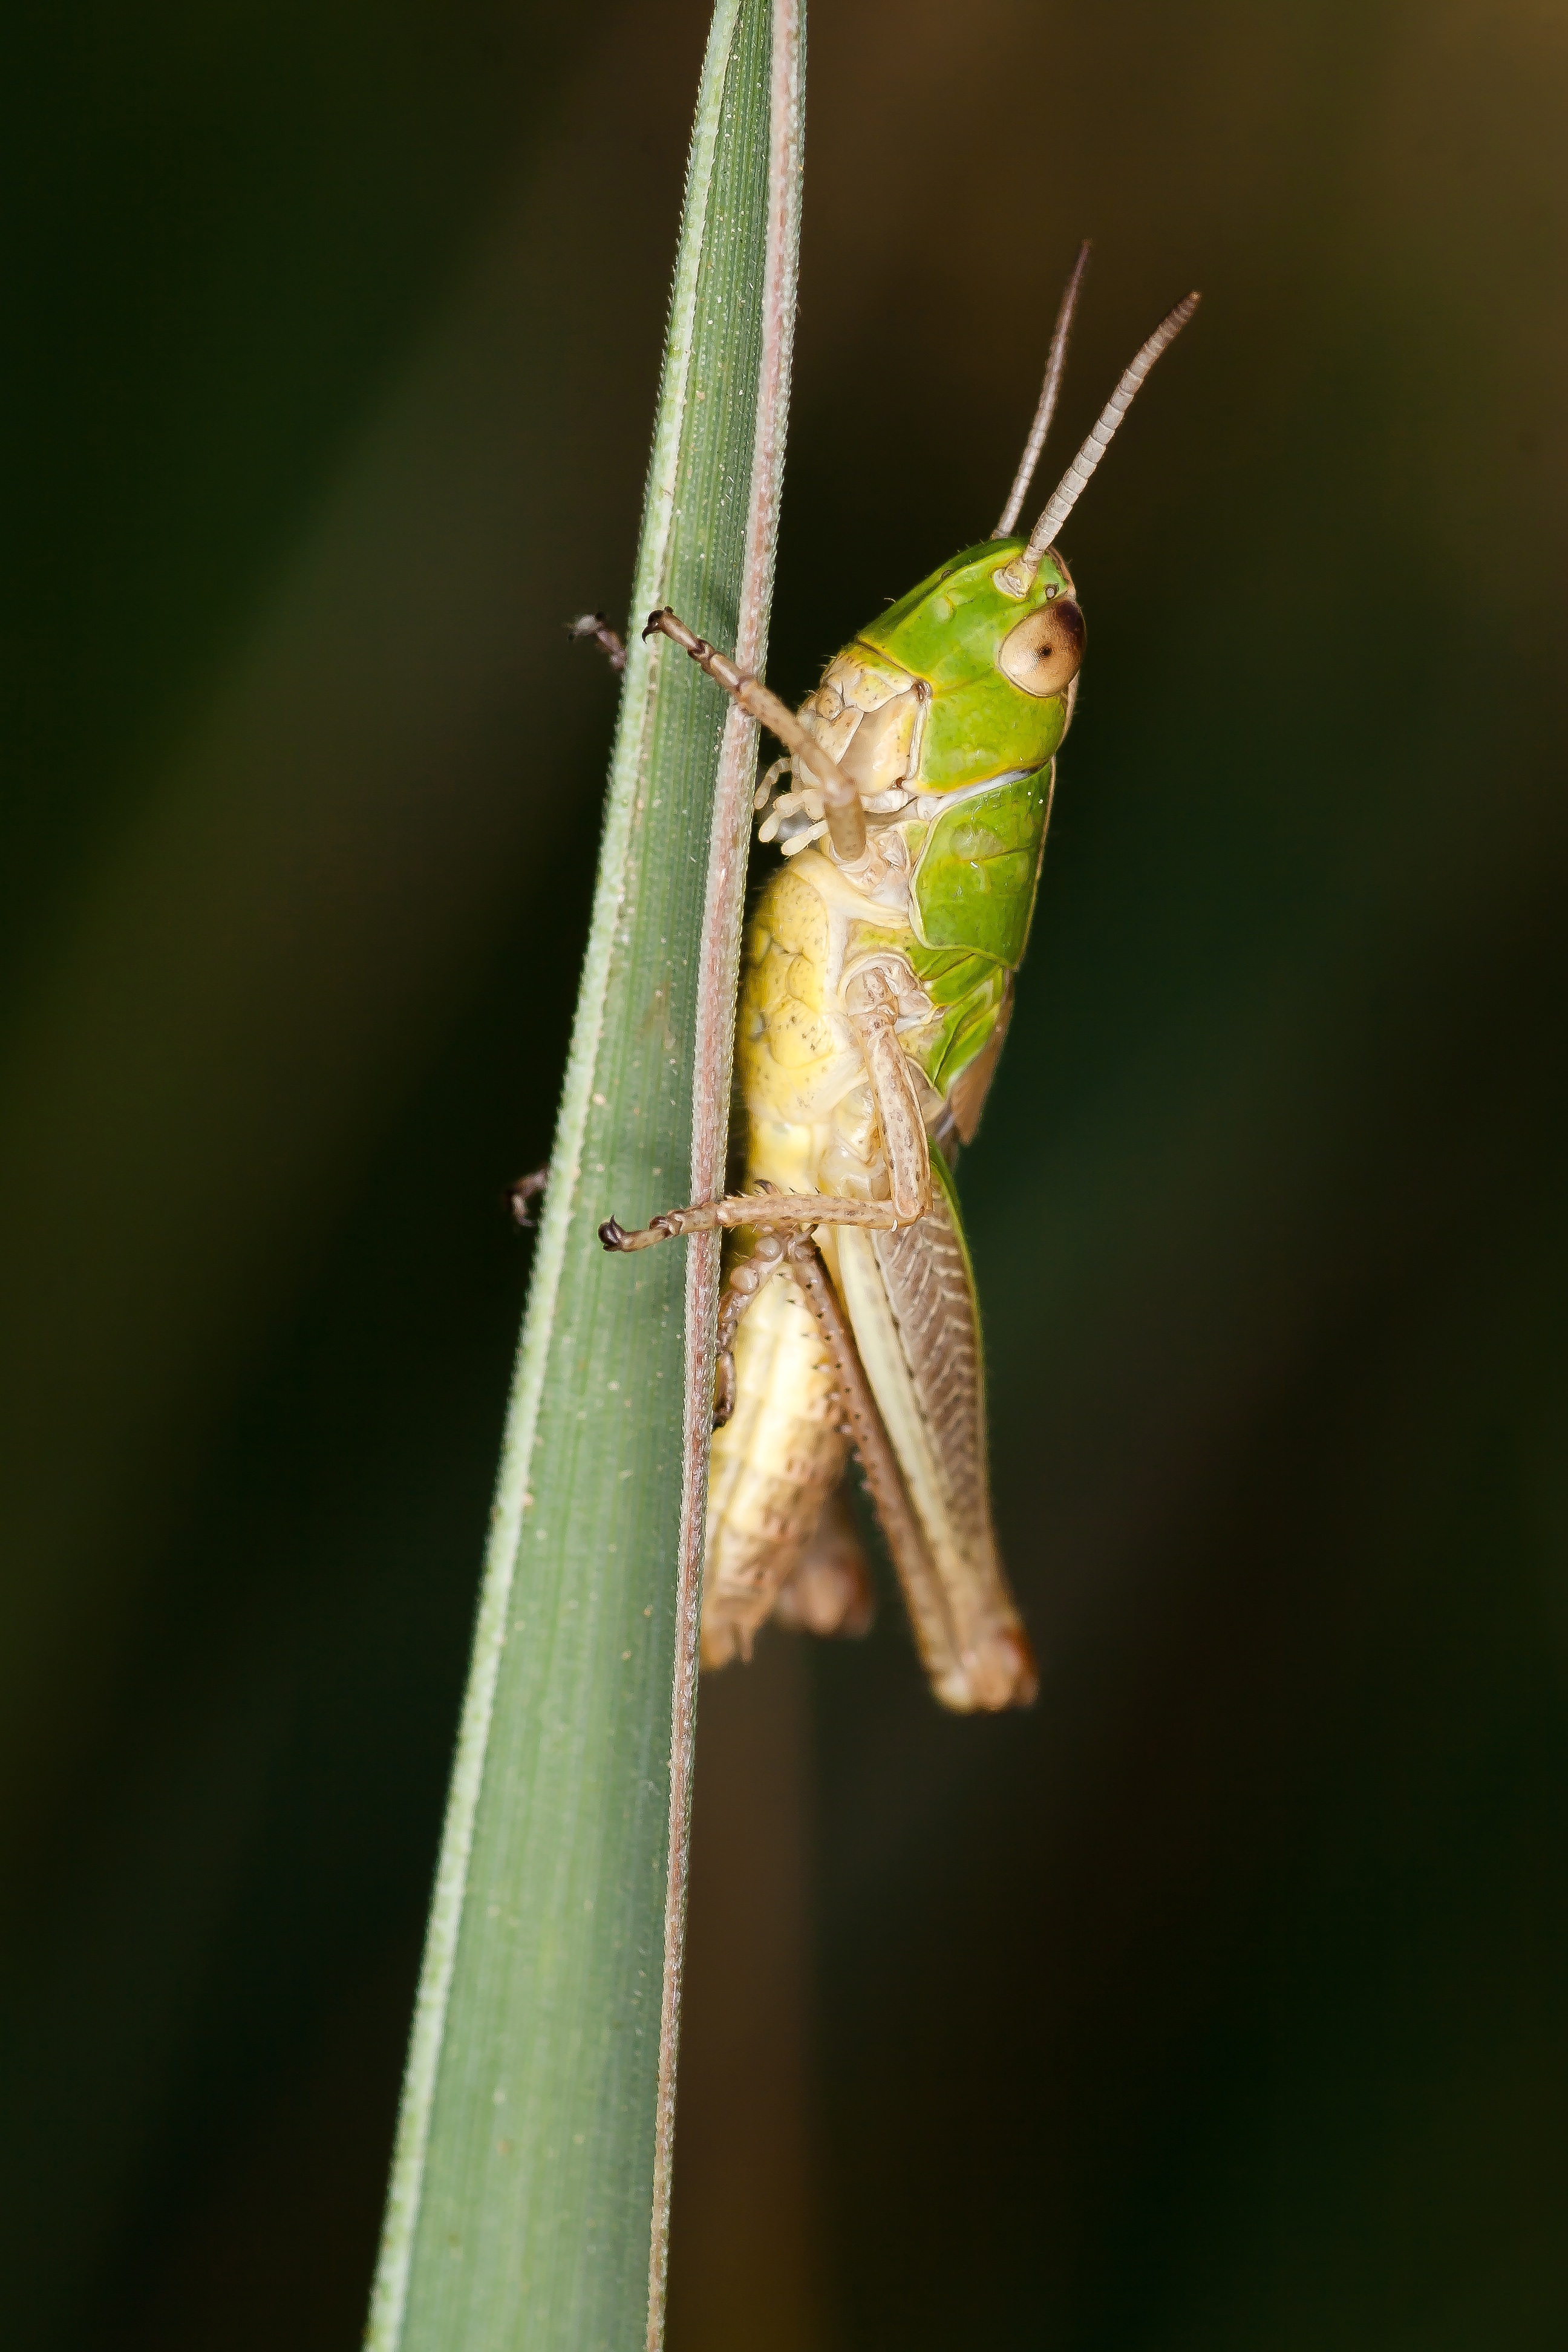
nature, photography, green, insect, macro, close, fauna, invertebrate, close up, mantis, grasshopper, locust, macro photography, arthropod, plant stem, net winged insects, true bugs, cricket like insect